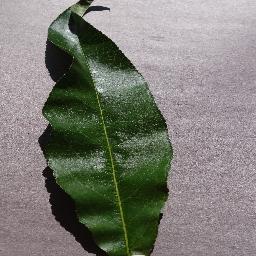
Label: Peach___healthy